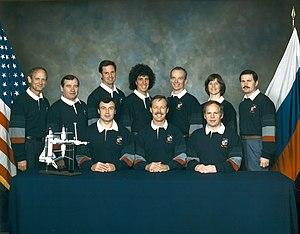
STS-71 est la quatorzième mission de la navette spatiale Atlantis et la troisième du programme russo-américain Shuttle-Mir.